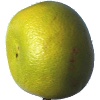
Label: pomelo_sweetie